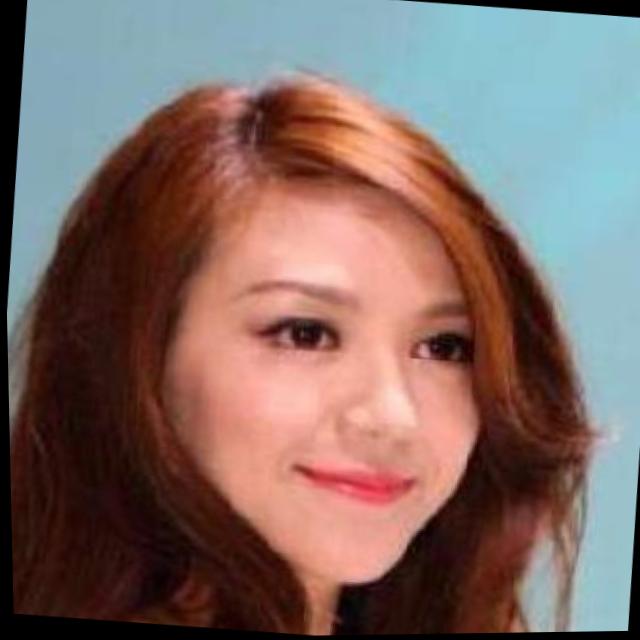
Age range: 21-44